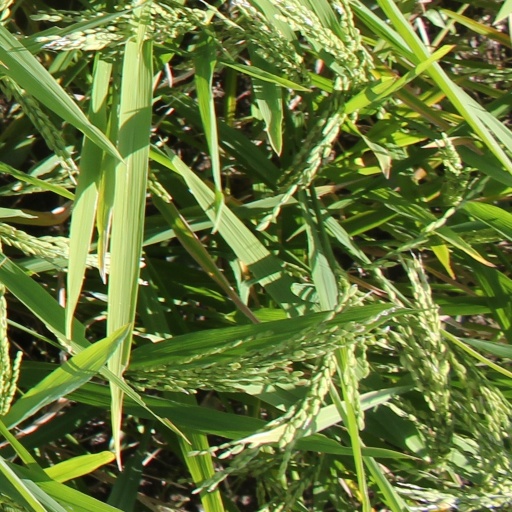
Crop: rice